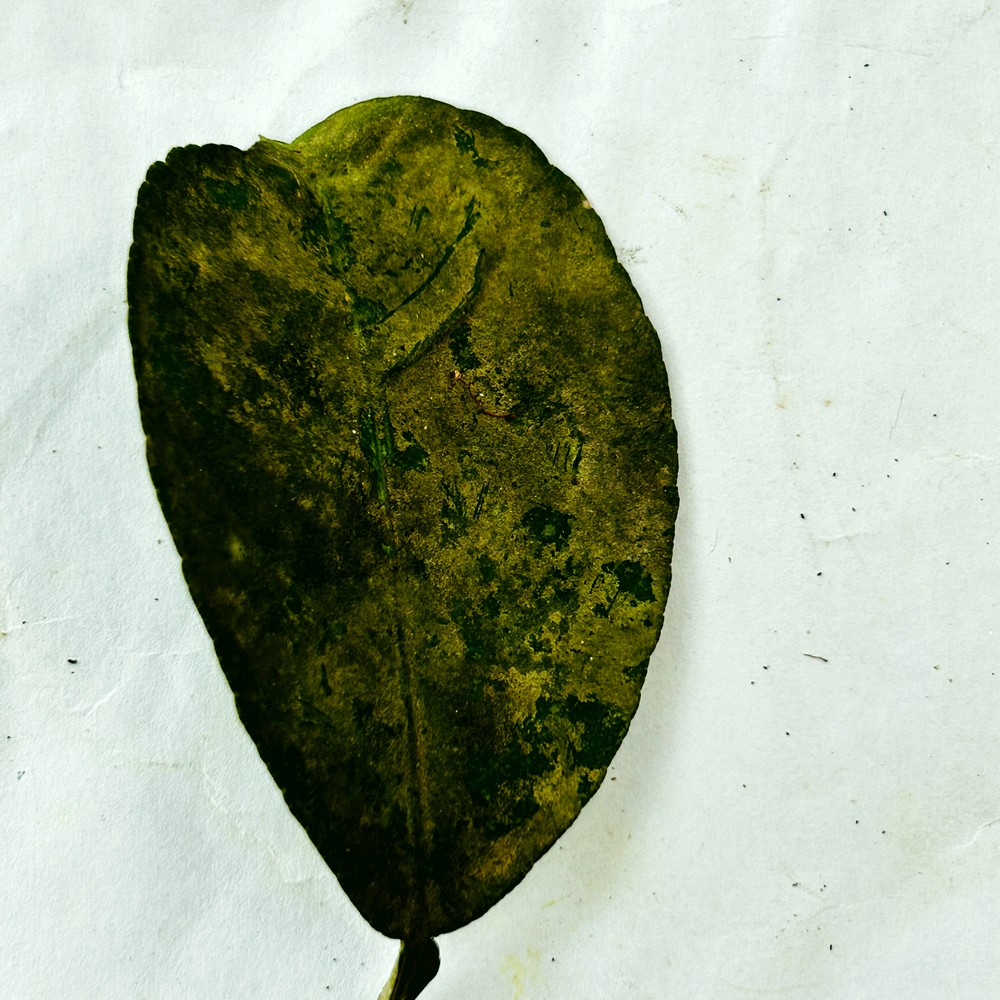
Label: Sooty Mould